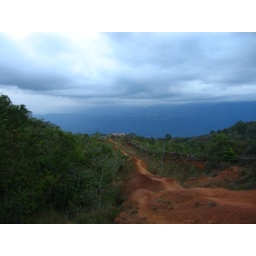
Very old Spanish road leading to Barichara. Note the town below the hazy blue mountains.